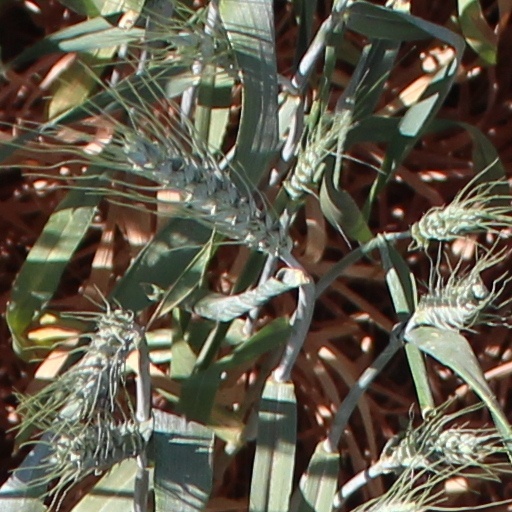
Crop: wheat